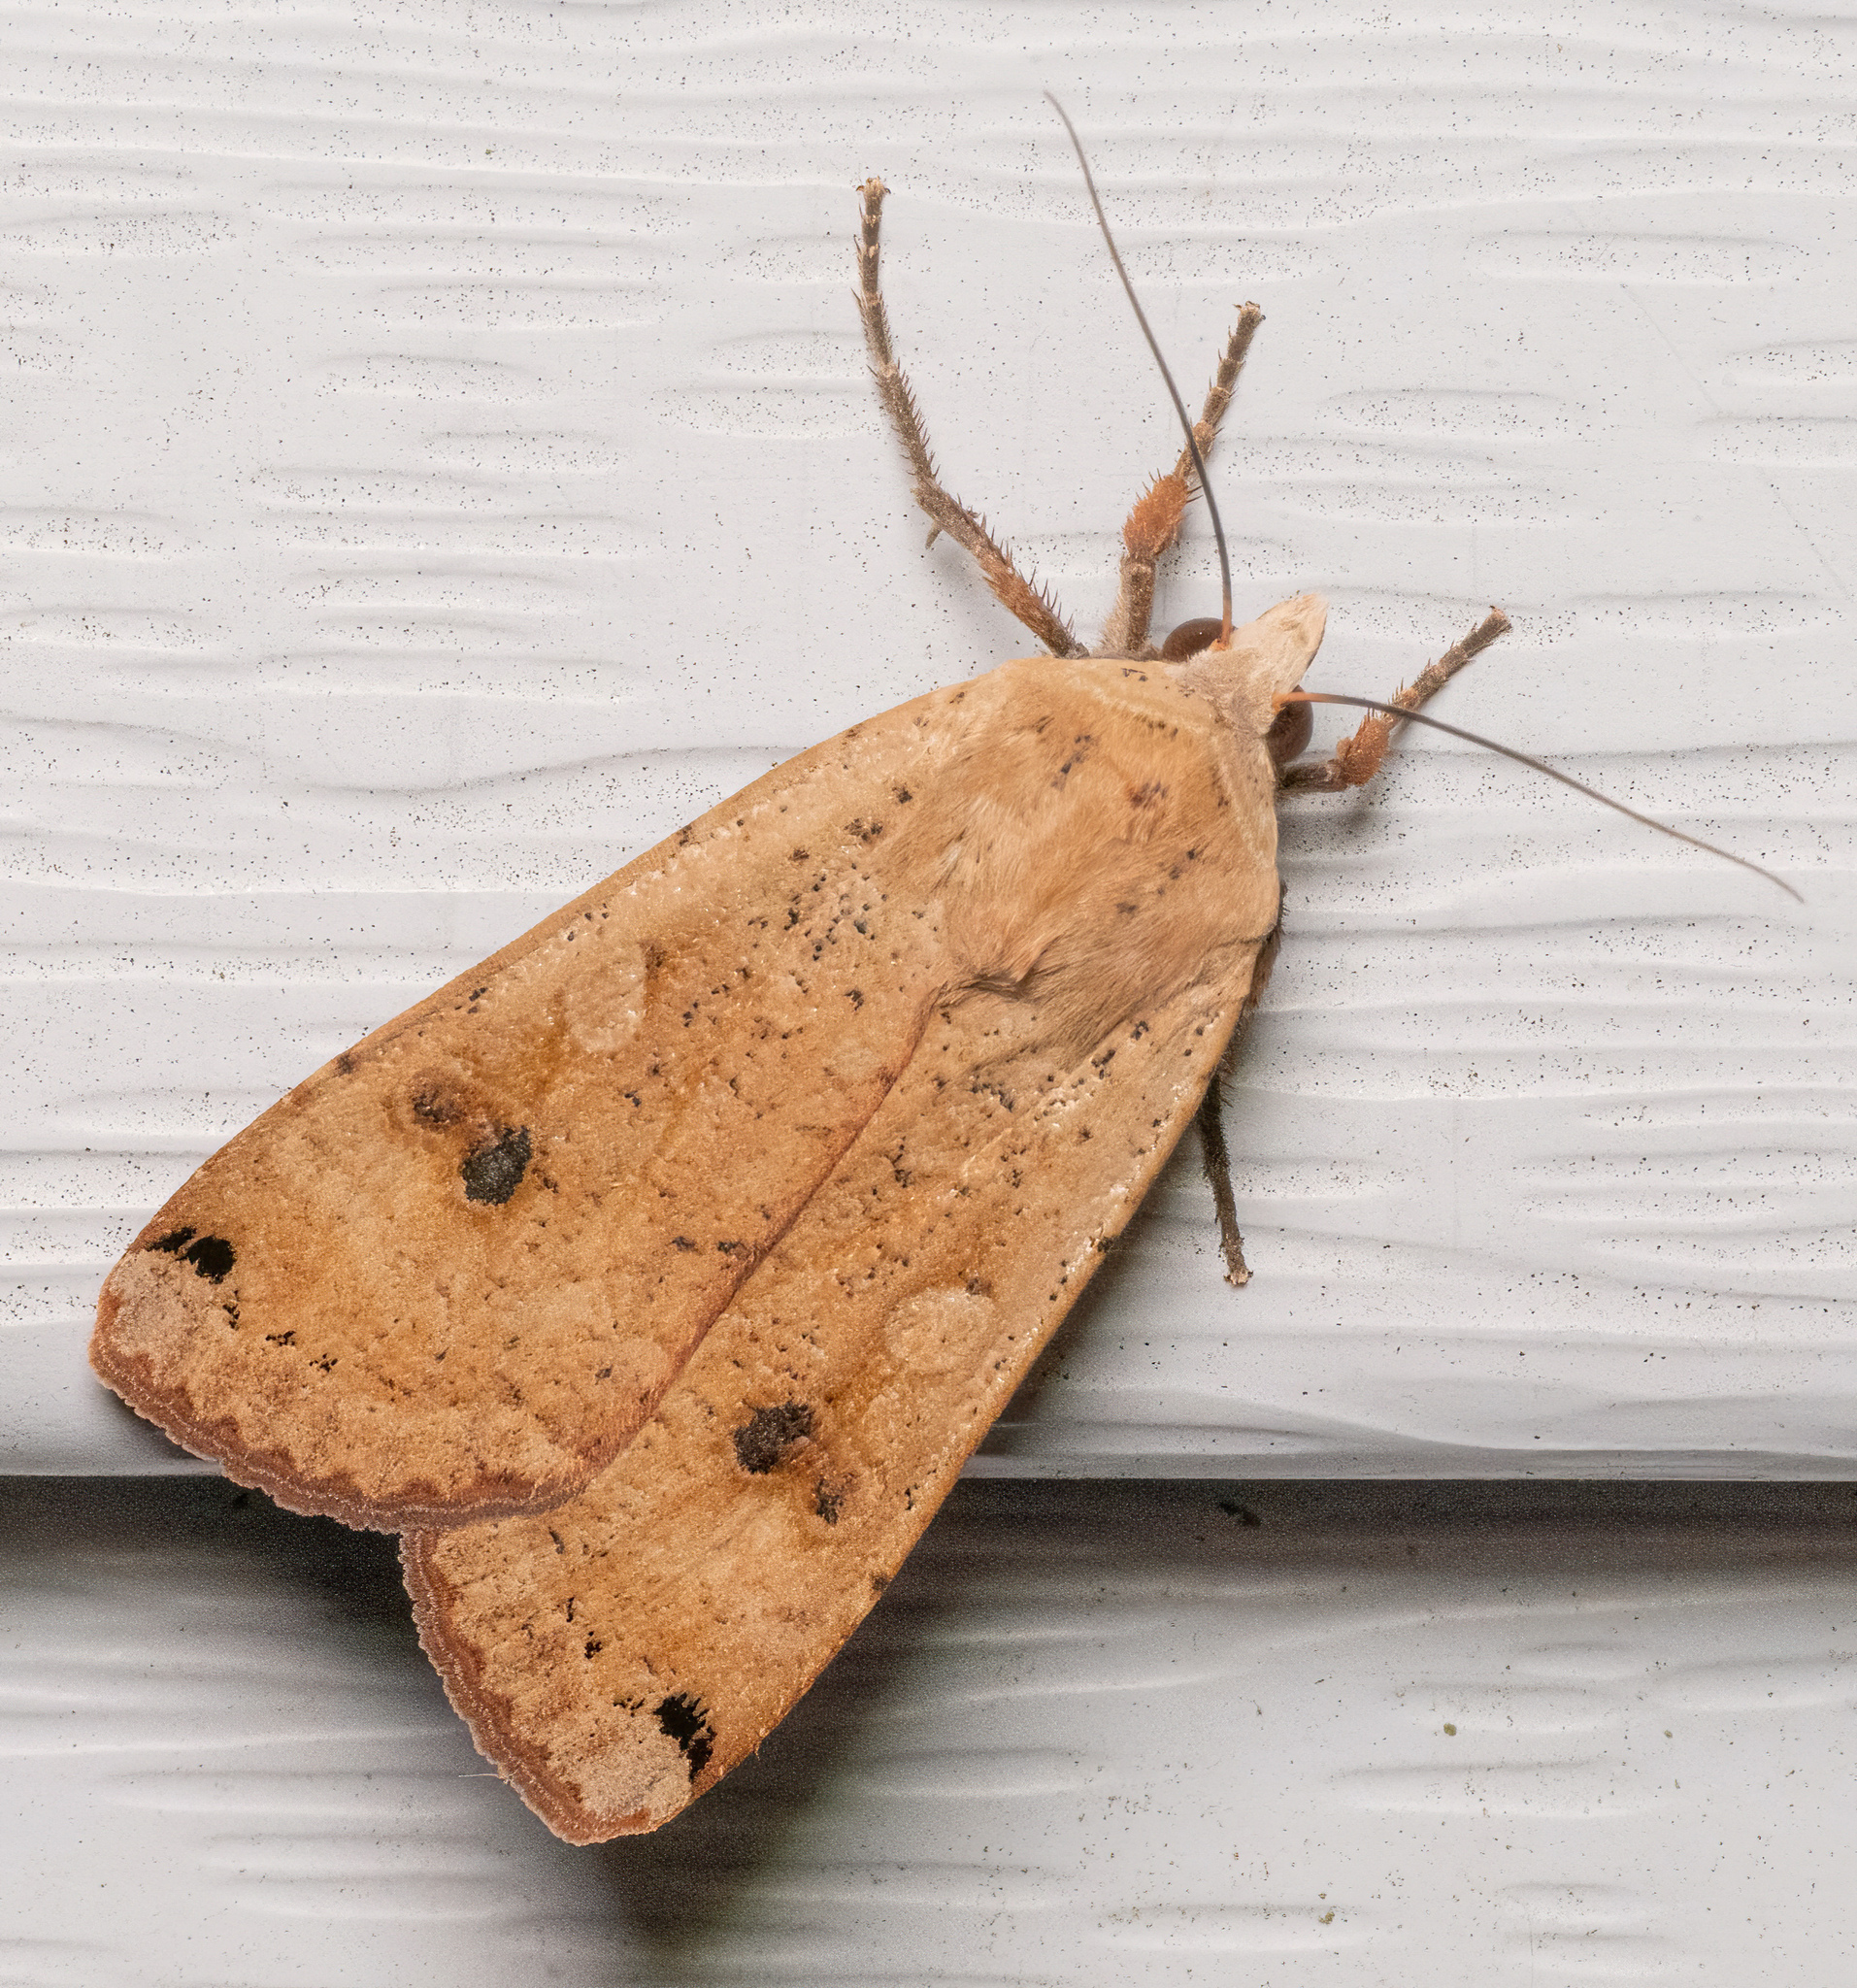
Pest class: cutworms